Amelia, Ohio

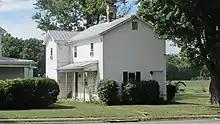
Amelia Bowdoin House

Amelia was not officially platted. The area was originally called Milltown, later shortened to Milton. However, when a post office was established in 1836, there was already a Milton Post Office in the state. Various accounts state that the post office was named Amelia after Amelia Bowdoin, a well known and popular tollkeeper on the Ohio Turnpike (present-day State Route 125). Her home is now known as the Amelia Bowdoin House and stands at 94 West Main Street, across the street from its original location. However, there is no census record of an Amelia Bowdoin; Amelia may have been a corruption of the name of Armilla Bodin, the wife of a tollkeeper. Amelia was incorporated as a village on December 20, 1900.